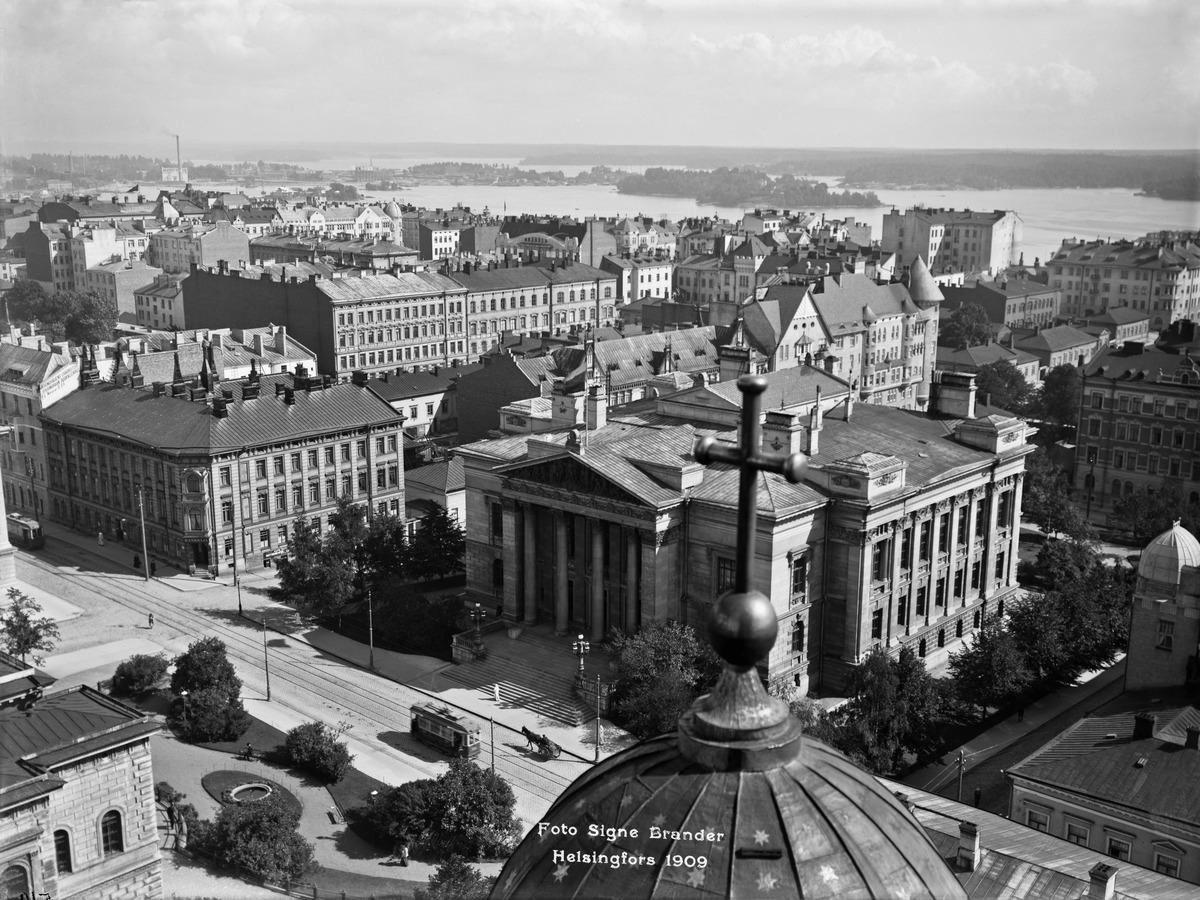
Panoraama Nikolainkirkon (nykyisen Tuomiokirkon) tornista koilliseen
sisällön kuvaus: Panoraama Nikolainkirkon (nykyisen Tuomiokirkon) tornista koilliseen. Etualalla Säätytalo.  Taustalla Sörnäisten niemi. mustavalkoinen
Kuvaaja: Brander, Signe, valokuvaaja
Ajankohta: kuvausaika 1909
Paikka: Suomi, Uusimaa, Helsinki, Sörnäinen Helsinki
Aiheet: julkiset rakennukset, ympäristö kaupunkiympäristö